Farfantepenaeus duorarum

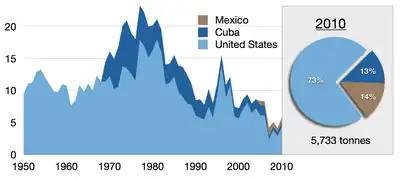

"Farfantepenaeus duorarum" was first described by Martin Burkenroad in 1939, under the name "Penaeus duorarum". It was transferred to "Farfantepenaeus" when that new genus was erected by Rudolf N. Burukovsky in 1997. The FAO's preferred name for the species is "northern pink shrimp"; other common names, used in the USA, are pink shrimp, spotted shrimp, pink-spotted shrimp, brown-spotted shrimp, grooved shrimp, green shrimp, pink night shrimp, red shrimp, hopper ("Dettloff brown"), skipper, pushed shrimp and bait shrimp.